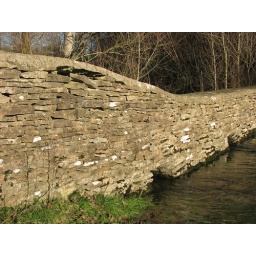
A stone bridge that crosses the Thames. Note the small holes in the bottom.